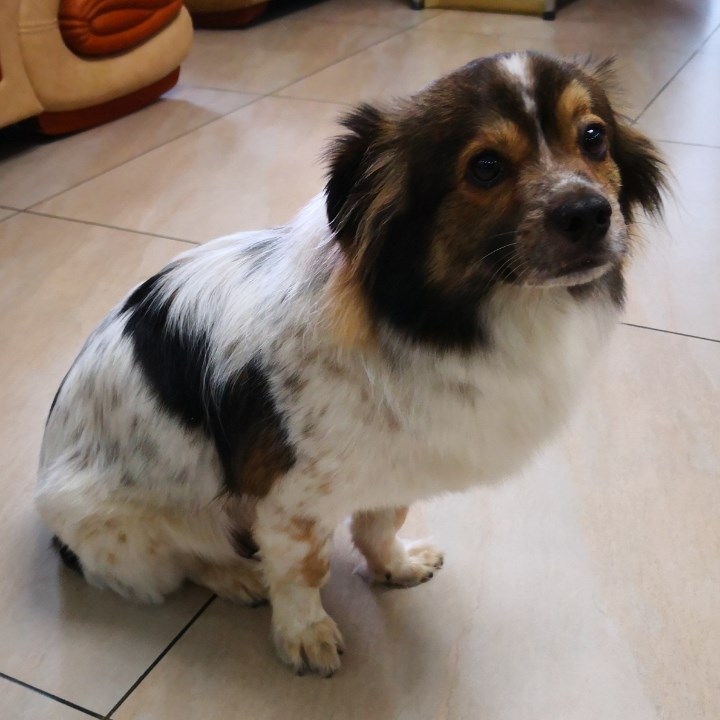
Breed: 806-n000129-papillon